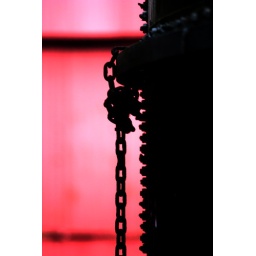
Old rusty chain in shadows with sunlight red barn in background